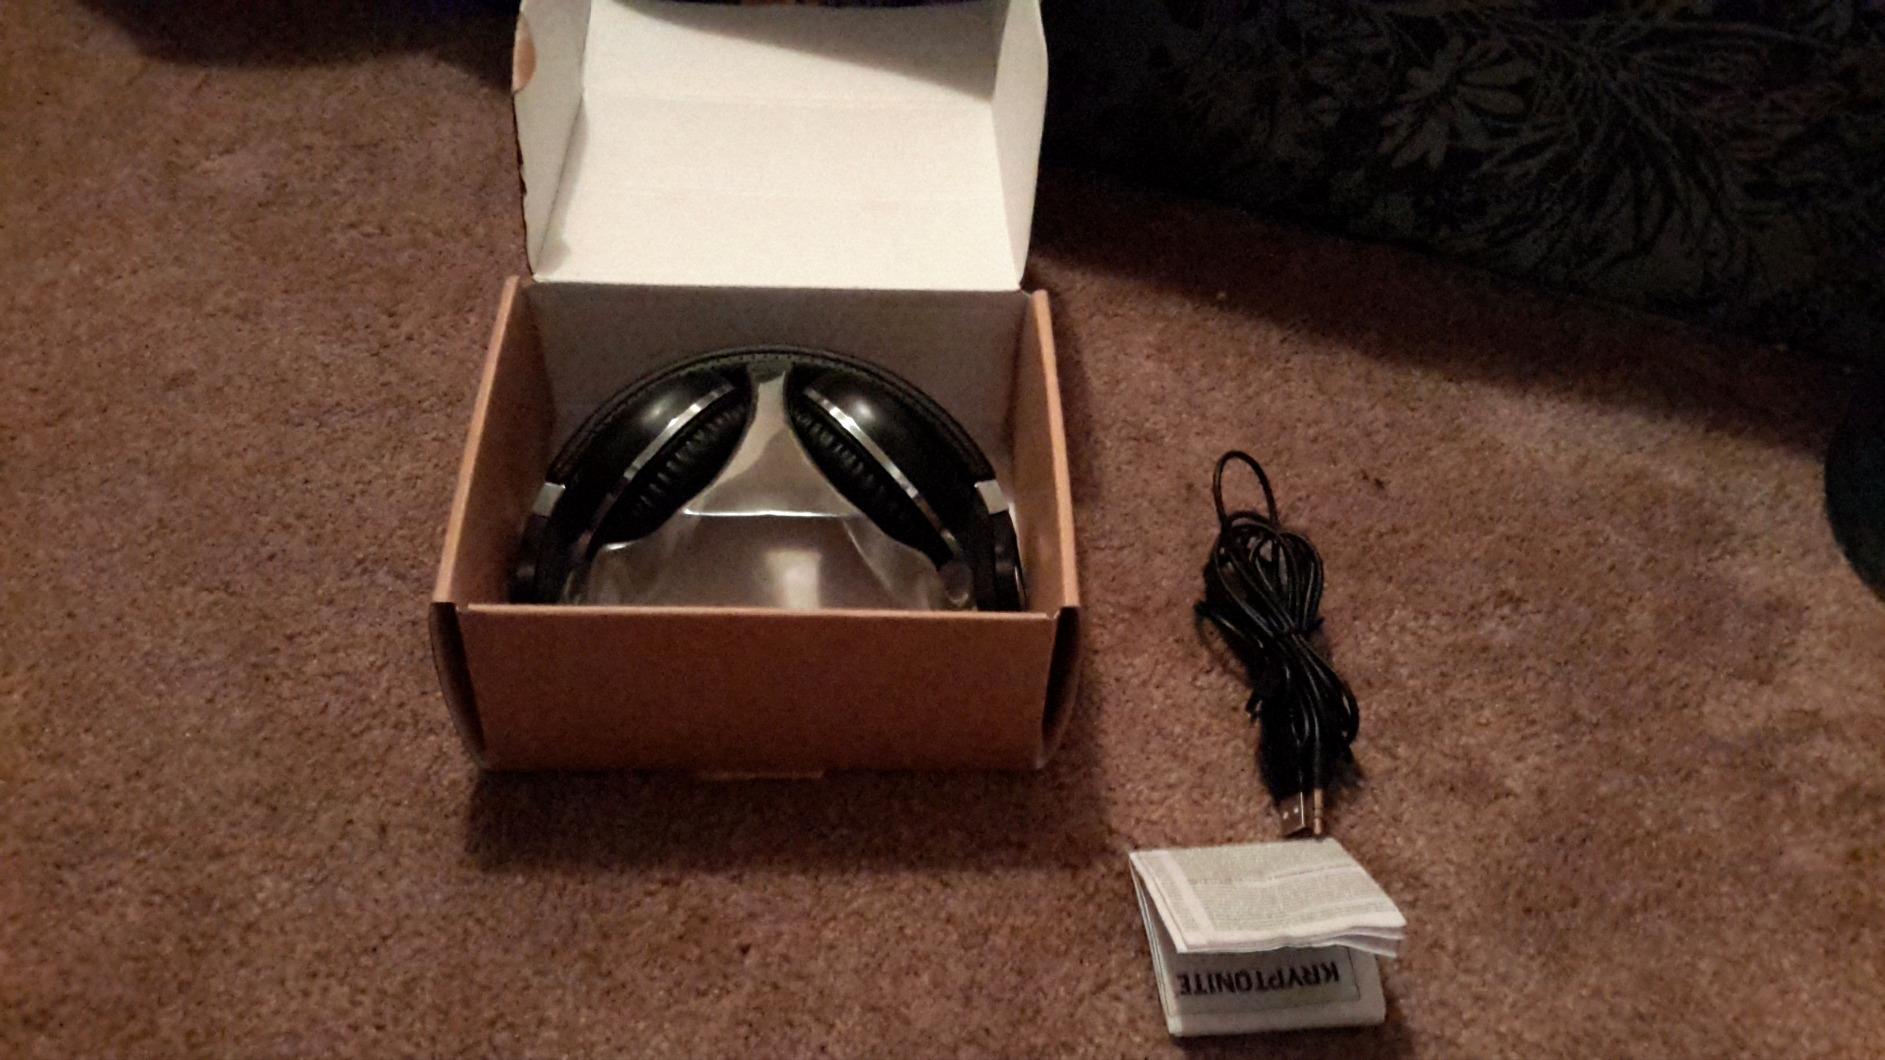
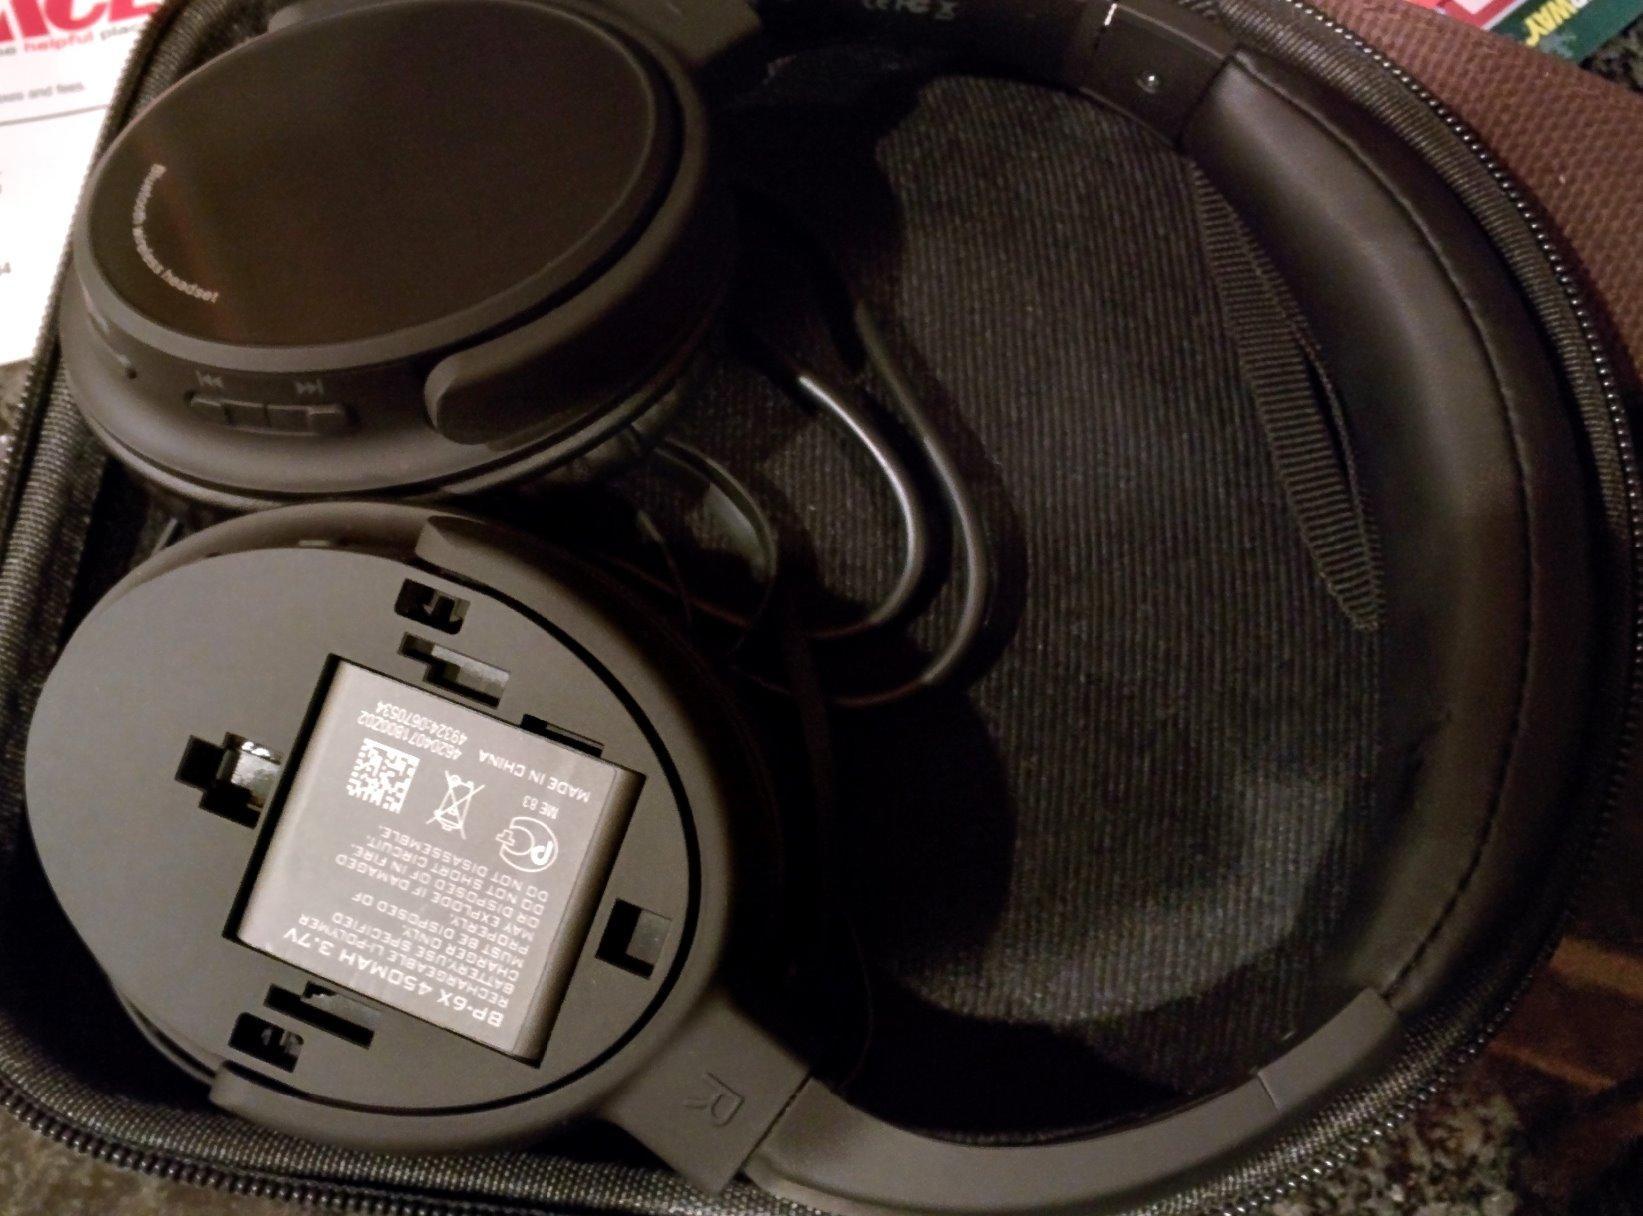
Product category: headphones
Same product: no